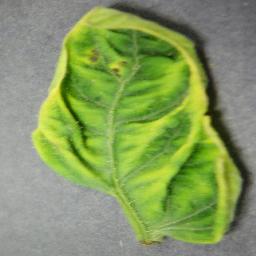
Label: Tomato___Tomato_Yellow_Leaf_Curl_Virus